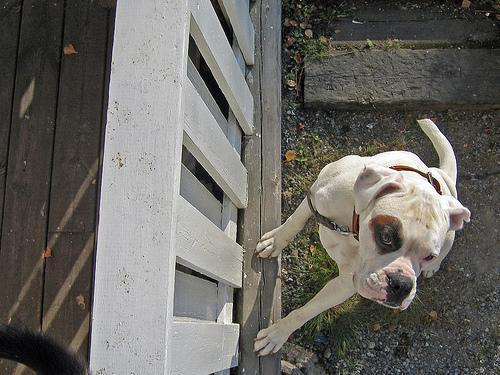
boxer